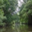
Label: forest